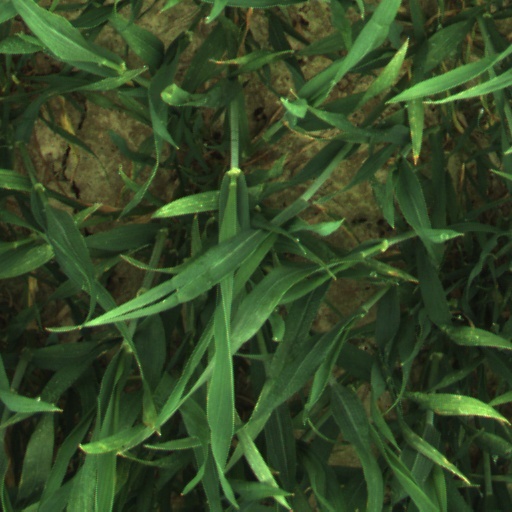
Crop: wheat